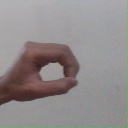
अक्षर: औ